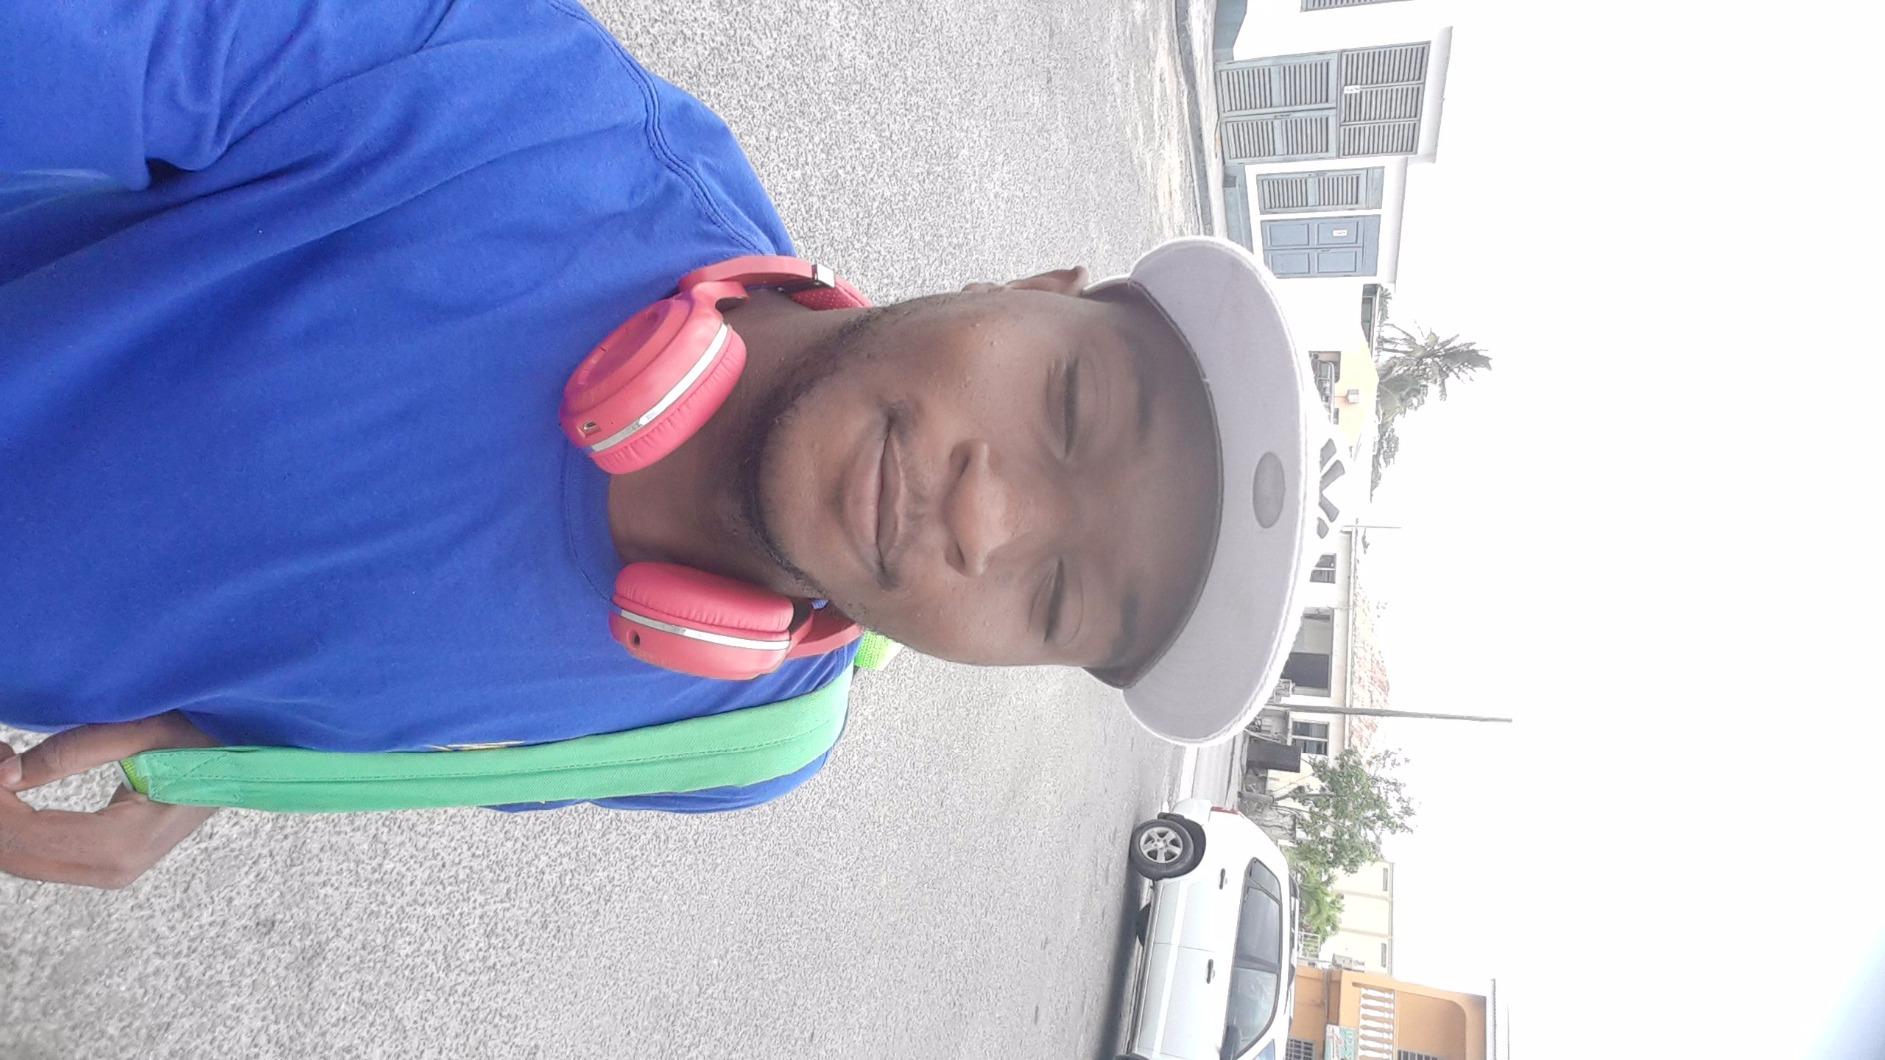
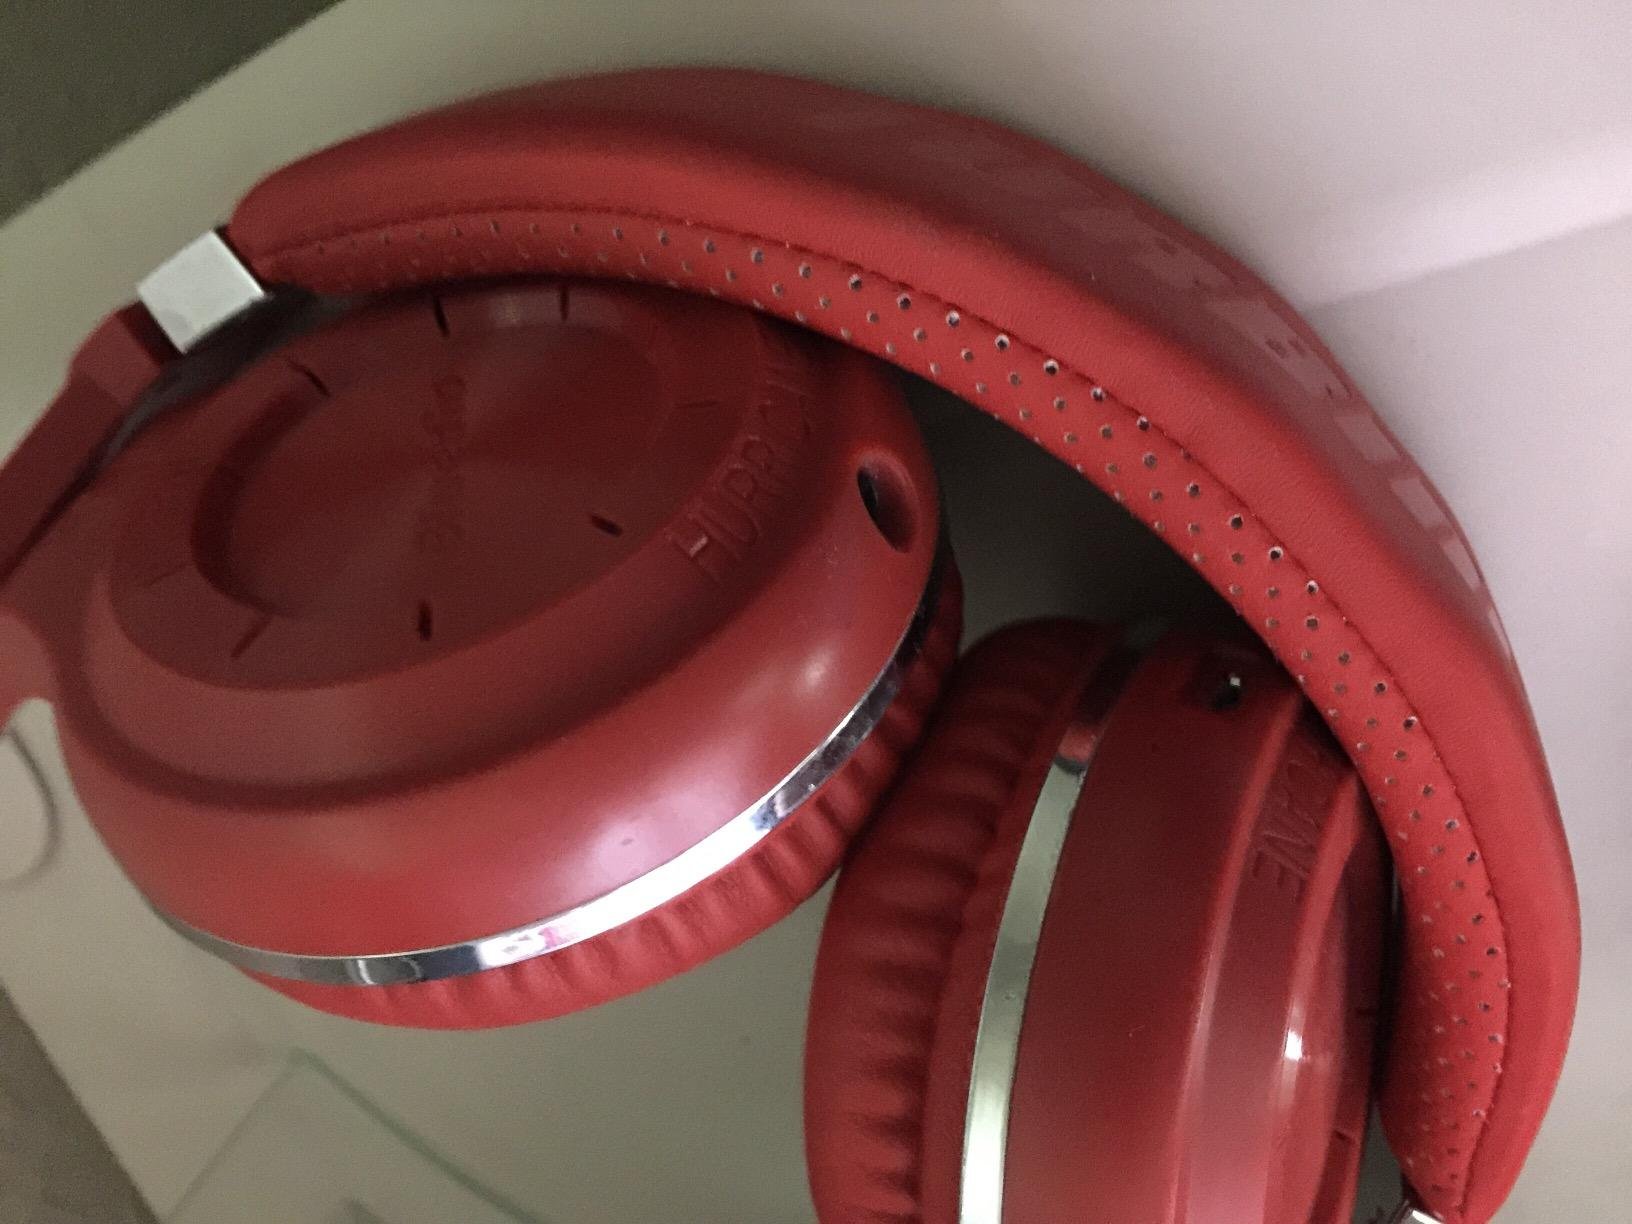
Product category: headphones
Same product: yes